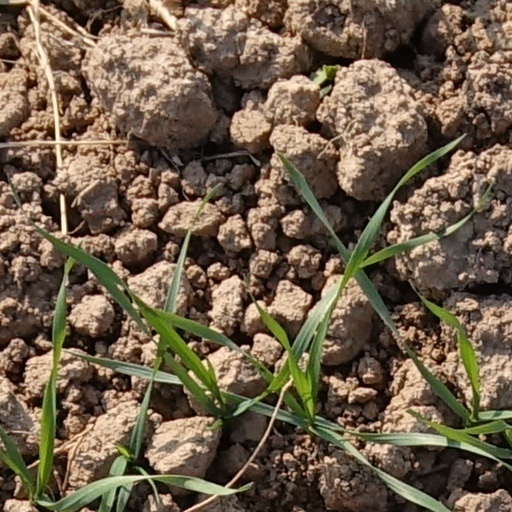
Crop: wheat